Statue of Sherlock Holmes, London

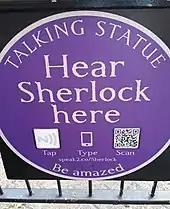
"Talking Statues" plaque for the statue of Sherlock Holmes

Since 2014, Doubleday's sculpture has been one of a series of "Talking Statues" across London where passers-by can receive a simulated telephone call from the statue's subject by scanning a QR code or visiting a link. The Holmes statue is voiced by the actor Ed Stoppard with a script written by the English novelist Anthony Horowitz which humorously gives details relating to the statue's appearance.